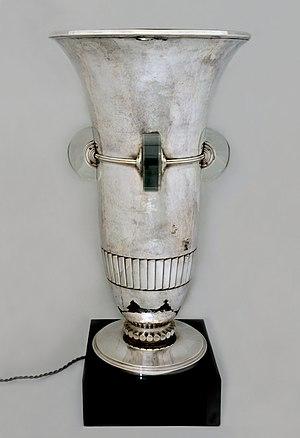
Georges Béal est un sculpteur ornemaniste français né le 30 juillet 1884 à Paris et mort le 10 août 1969 en Seine-et-Marne.